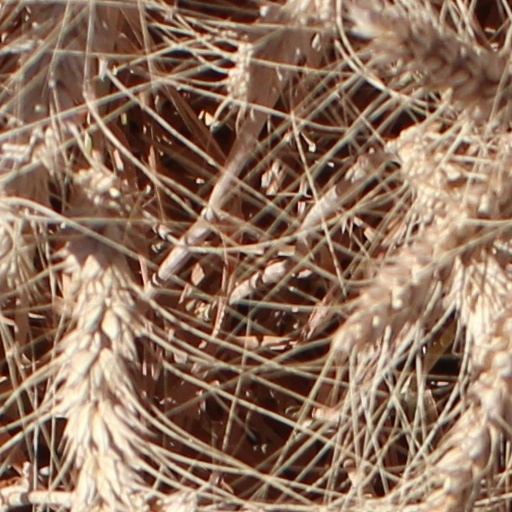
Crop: wheat